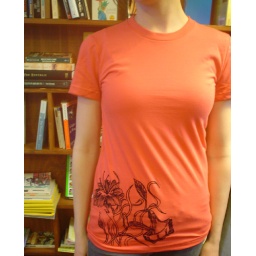
Hand silk screened black flowers on american apparel pomegranite organic cotton fine jersey tee. Original illustration by Carla Wilson.